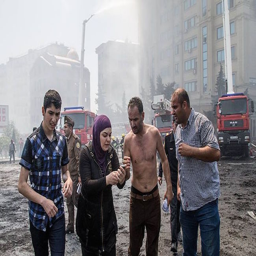
people die in a highrise inferno